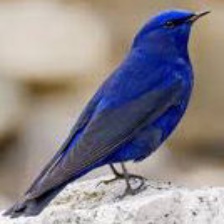
Species: GRANDALA
Scientific name: GRANDALA COELICOLOR